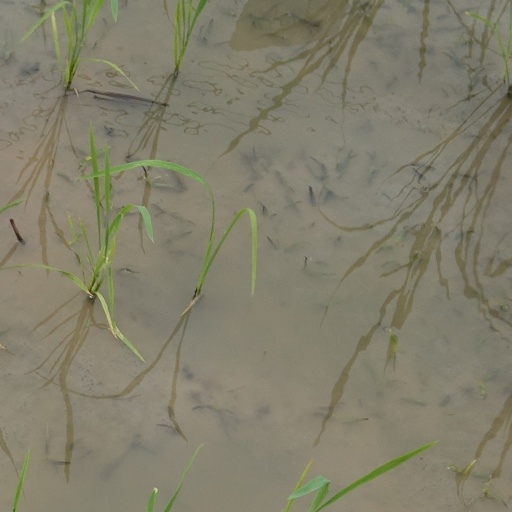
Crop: rice